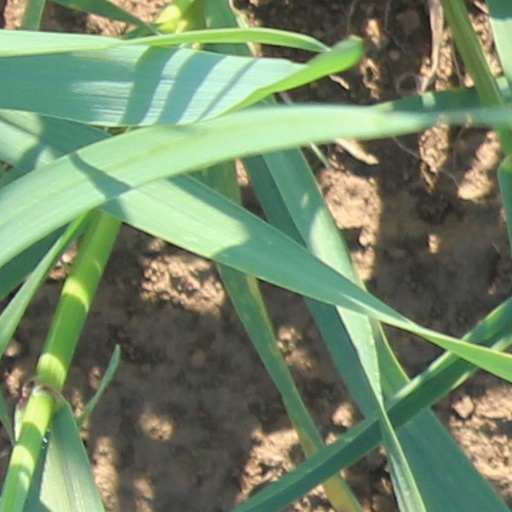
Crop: wheat